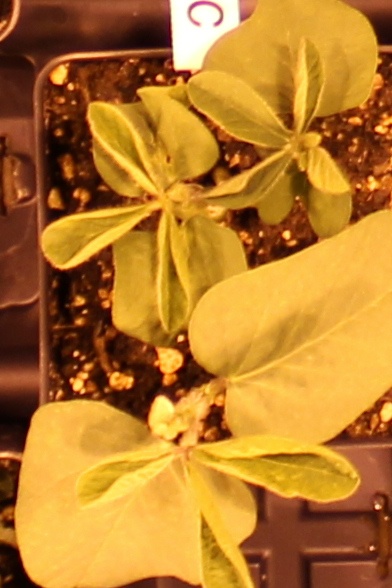
Label: Soybean